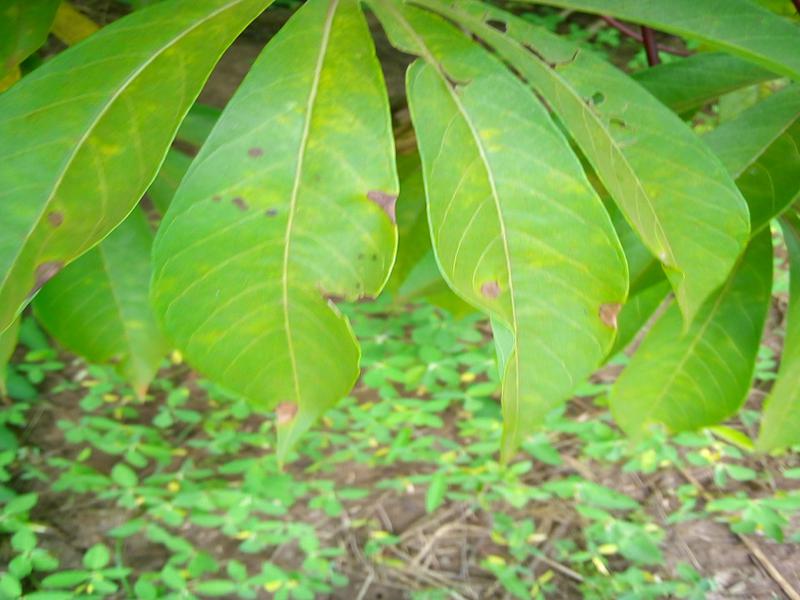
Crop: cassava
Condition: bacterial_blight